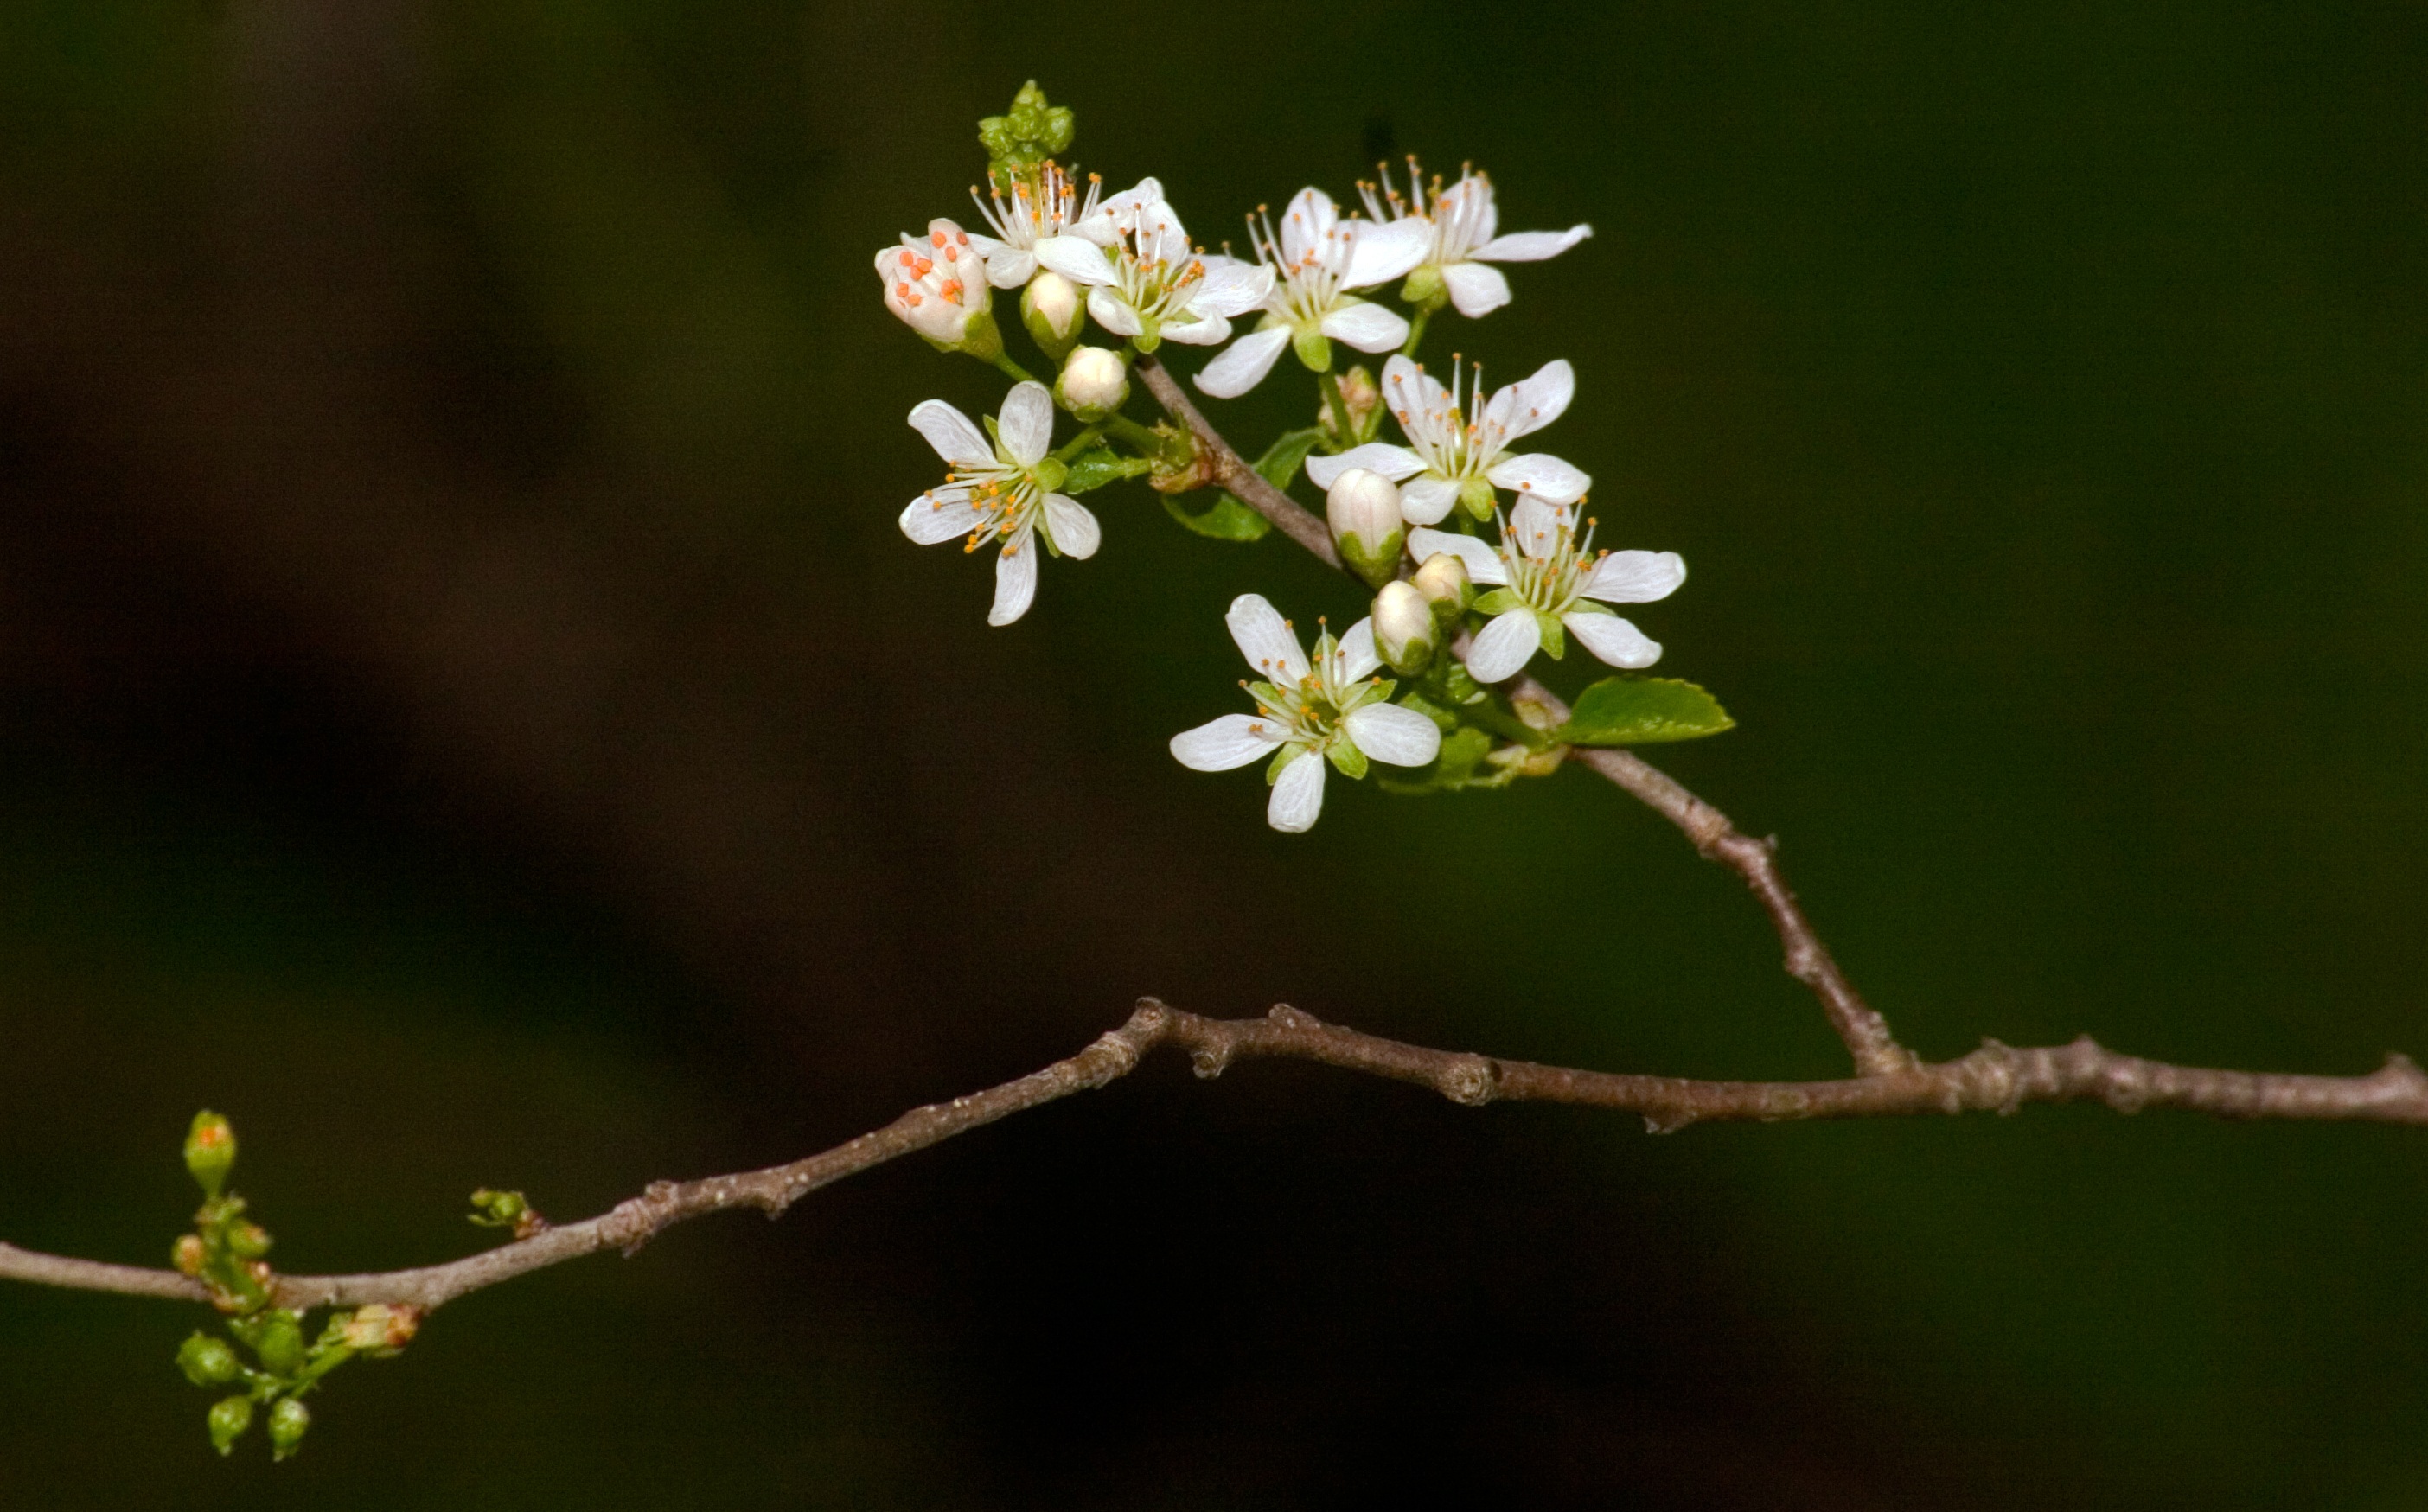
tree, nature, branch, blossom, plant, photography, flower, bloom, food, spring, produce, macro, botany, flora, cherry blossom, twig, wildflower, close up, shrub, bud, macro photography, white blossom, flowering plant, plant stem, land plant